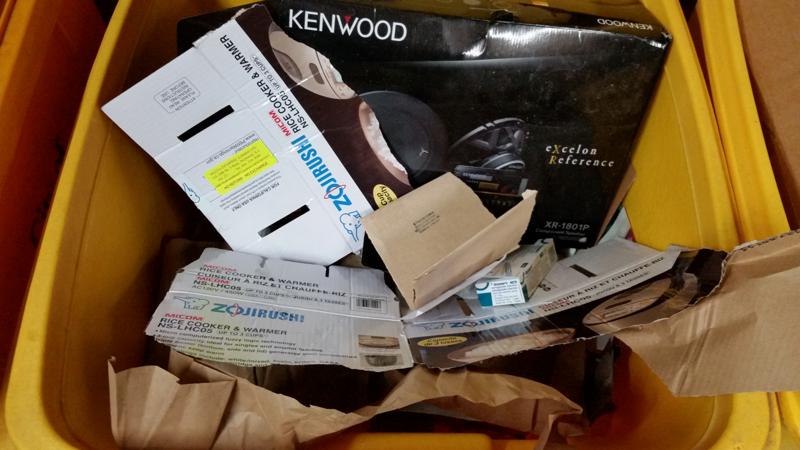
Waste category: cardboard